HNLMS Van Speijk (F802)

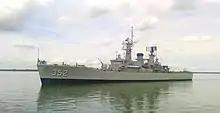
KRI "Slamet Riyadi" in Laut Strait, 12 December 2014

An order for four "Van Speijk"s was placed in 1962, with two more ordered in 1964. "Van Speijk" herself was laid down at the Amsterdam shipyard of Nederlandsche Dok en Scheepsbouw Maatschappij on 1 October 1963 and was launched on 5 March 1965. The ship was completed and entered service on 14 February 1967 with the pennant number F802.